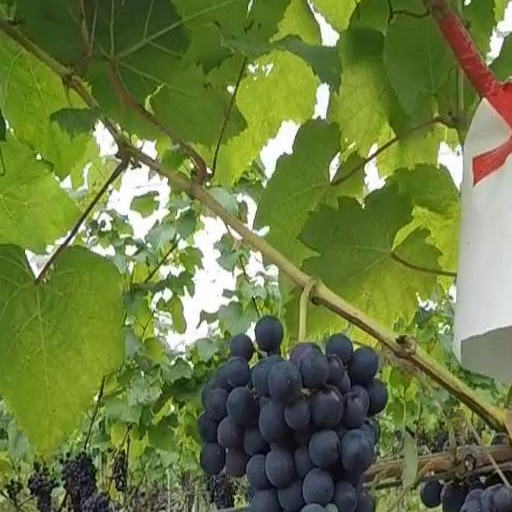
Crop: grape